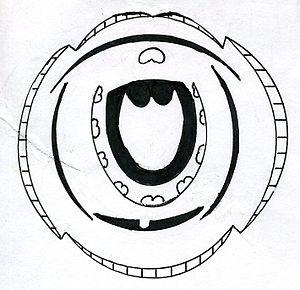
Les trèfles sont des plantes herbacées de la famille des Fabacées, appartenant au genre Trifolium.
Trifolium pratense, le trèfle violet, appelé aussi trèfle des prés, est une espèce de plantes dicotylédones de la famille des Fabaceae, sous-famille des Faboideae, originaire d'Eurasie et d'Afrique du Nord.